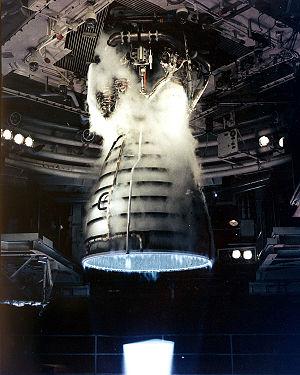
La navette spatiale américaine est un type de véhicule spatial conçu et utilisé par l'agence spatiale américaine, dont le vol inaugural remonte au 12 avril 1981 et qui est retiré du service en juillet 2011, après avoir effectué un total de 135 vols.
Les Space Shuttle Main Engines, ou RS-25, sont les moteurs-fusées principaux de la navette spatiale américaine. L'orbiteur de la navette spatiale est propulsé par trois SSME, qui sont démontés après chaque vol puis remis à neuf pour une nouvelle utilisation. Ils sont construits par la division de Rocketdyne de Pratt & Whitney.
La propulsion spatiale désigne tout système permettant d’accélérer un objet dans l'espace. Cela inclut les moyens de propulsion des véhicules spatiaux ou les systèmes de commande d'attitude et d'orbite.